Royal Berkshire Hotel

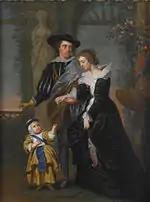
Charles Churchill (1720-1812) with his wife Lady Mary Walpole (sometimes called Maria) and their son Charles Churchill (1747-1786)

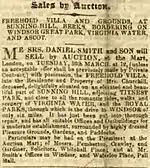
Advertisement for the sale of the house in 1847

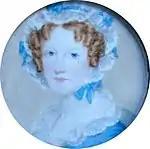
Mary Helen Churchill who lived with her mother Joanna at the House in the early 1800s

The Churchill family built the Royal Berkshire Hotel, Sunninghill in 1705 and one of the earliest residents was Charles Churchill and his wife Lady Mary Churchill who was the daughter of the Prime Minister Sir Robert Walpole.